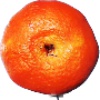
Label: Clementine 1